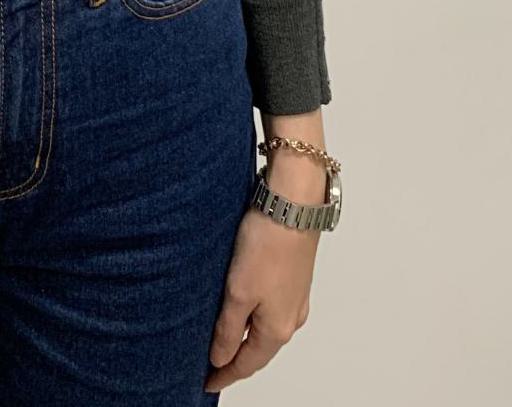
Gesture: no_gesture